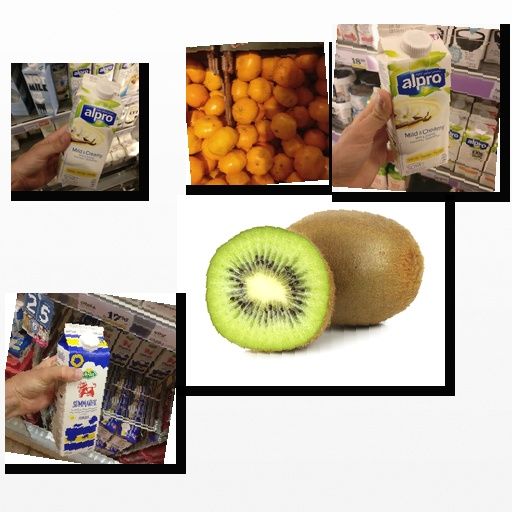
Food items: vanilla_soy_yogurt, vanilla_soyghurt, satsuma, sour_milk, kiwi